Conserved name

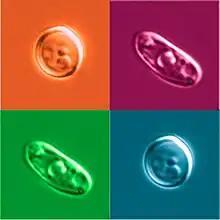
The name for this yeast, "Candida albicans", is a "nomen conservandum"

A conserved name or nomen conservandum (plural nomina conservanda, abbreviated as nom. cons.) is a scientific name that has specific nomenclatural protection. That is, the name is retained, even though it violates one or more rules which would otherwise prevent it from being legitimate. "Nomen conservandum" is a Latin term, meaning "a name to be conserved". The terms are often used interchangeably, such as by the "International Code of Nomenclature for Algae, Fungi, and Plants" (ICN), while the "International Code of Zoological Nomenclature" favours the term ""conserved name"".